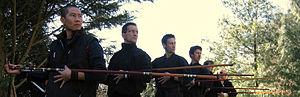
Sabacanakas (pratiquant la Voie du Sarbacana)
Le Sarbacana est une technique, inventée en 1991 par Michel-Laurent Dioptaz qui utilise la sarbacane comme instrument d’exploration et de développement des capacités d’attention et de prise de décision par la conscience du souffle. La sarbacane y est perçue comme le prolongement naturel de la colonne de souffle et considérée comme une trachée à l’extérieur du corps. Vécue comme une Gestalt participant du schéma corporel, la sarbacane, devient vecteur de compréhension, d’entraînement et de maîtrise des processus de la conscience liés aux processus de la respiration.